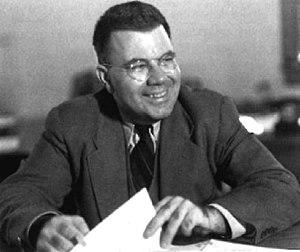
Edward Condon, né le 2 mars 1902 à Alamogordo et mort le 26 mars 1974 à Boulder, est un physicien nucléaire américain, pionnier de la mécanique quantique, qui participa au développement du radar et des armes nucléaires pendant la Seconde Guerre mondiale. Il fut également directeur de recherche chez Corning Glass, directeur du National Bureau of Standards de 1945 à 1951, président de la Société américaine de physique en 1951 et de l'Association américaine pour l'avancement de la science en 1953. Il avait obtenu son doctorat de physique à l'université de Californie à Berkeley en 1926.
Le Nimatron est un ordinateur, parfois simplement considéré comme une machine, qui permet de jouer au jeu de Nim, présenté lors de l'Exposition Universelle de New York de 1939-1940. Conçu durant l'hiver 1939 par Edward Condon dans le seul but de divertir, c'est un ordinateur numérique composé de relais électromécaniques qui permet l'allumage de quatre lignes de sept ampoules. Chaque joueur peut éteindre une ou plusieurs d'entre-elles dans n'importe quelle ligne, puis la machine joue à son tour et ainsi de suite. Le dernier à éteindre une lumière a gagné.